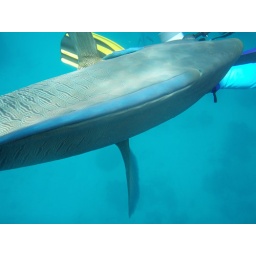
Big fish near boat